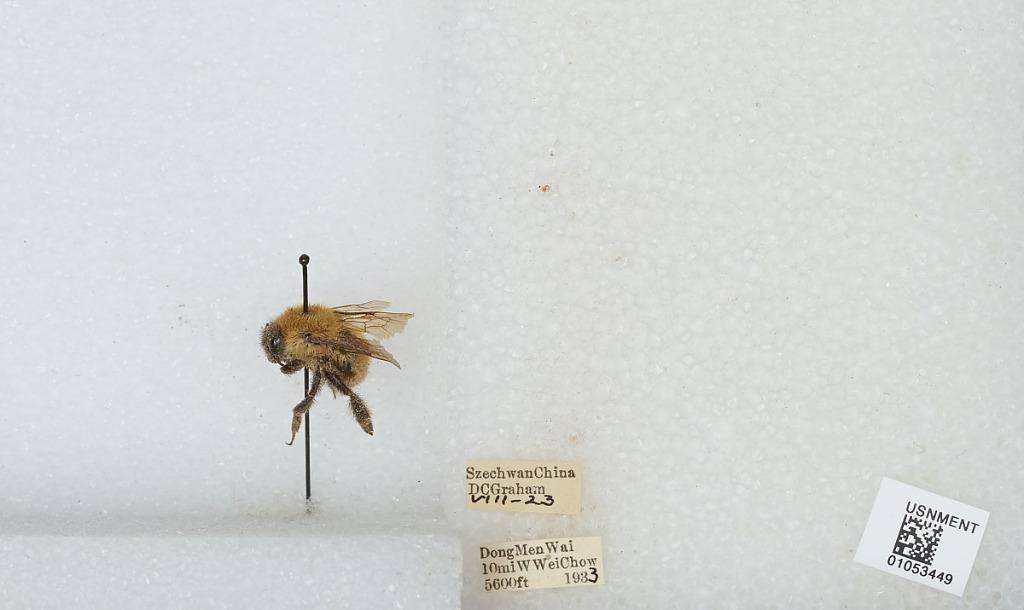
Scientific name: Bombus sp.
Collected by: D. Graham
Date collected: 1933-8-23
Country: China
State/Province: Sichuan
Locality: Dong Men Wai 10 mi. W. Wei Chow